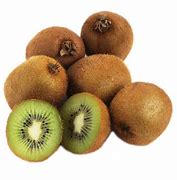
Label: Kiwi